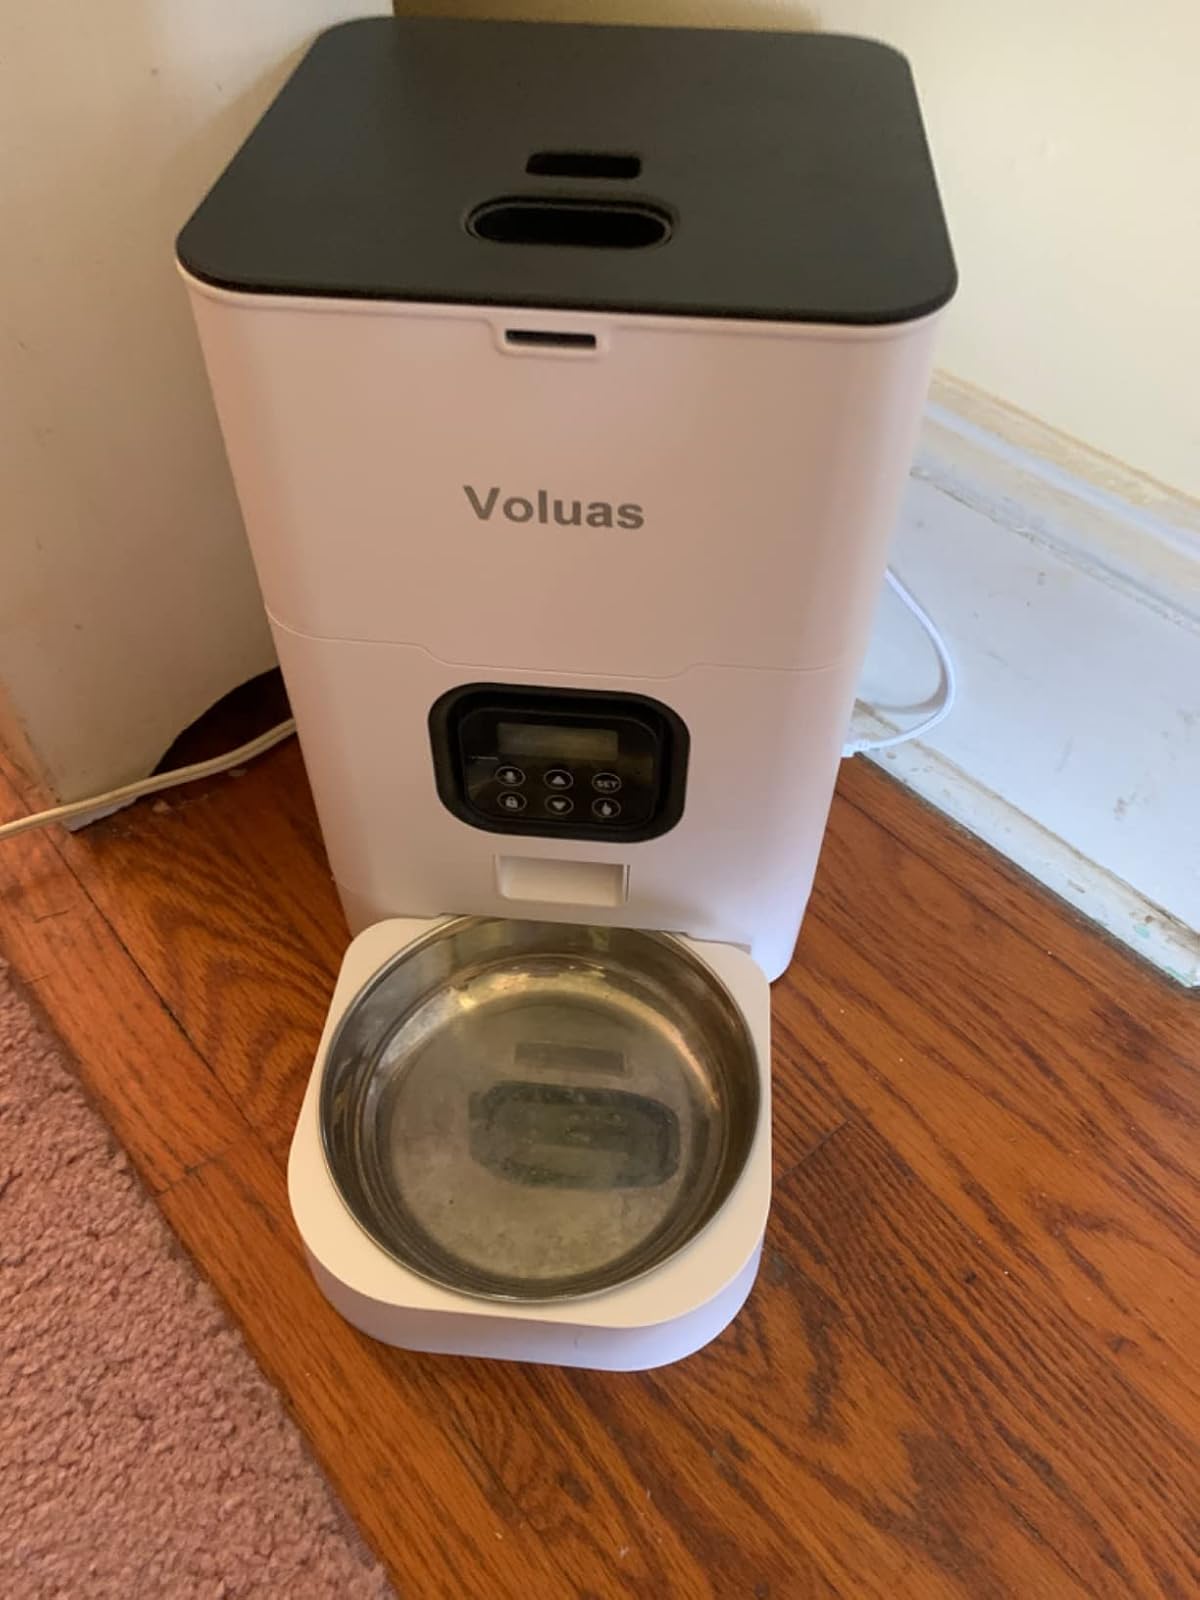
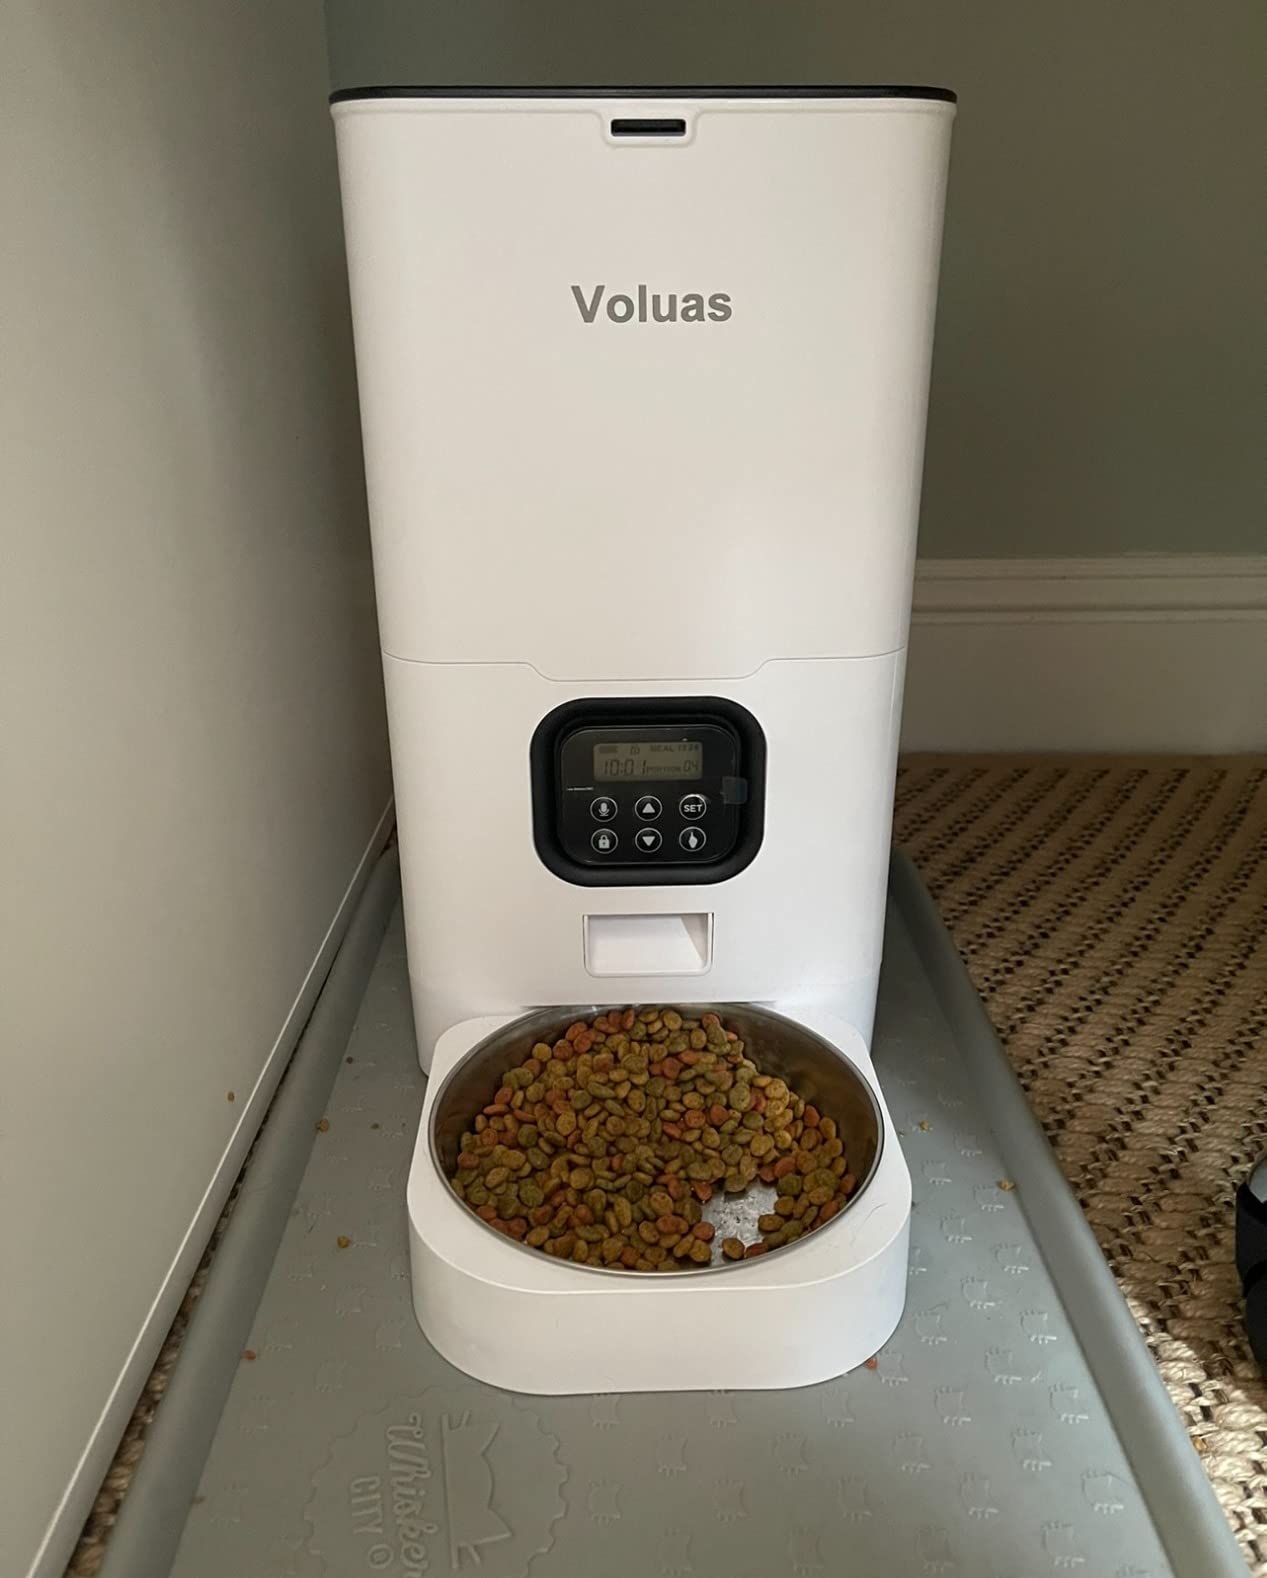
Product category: items_feeder
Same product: yes